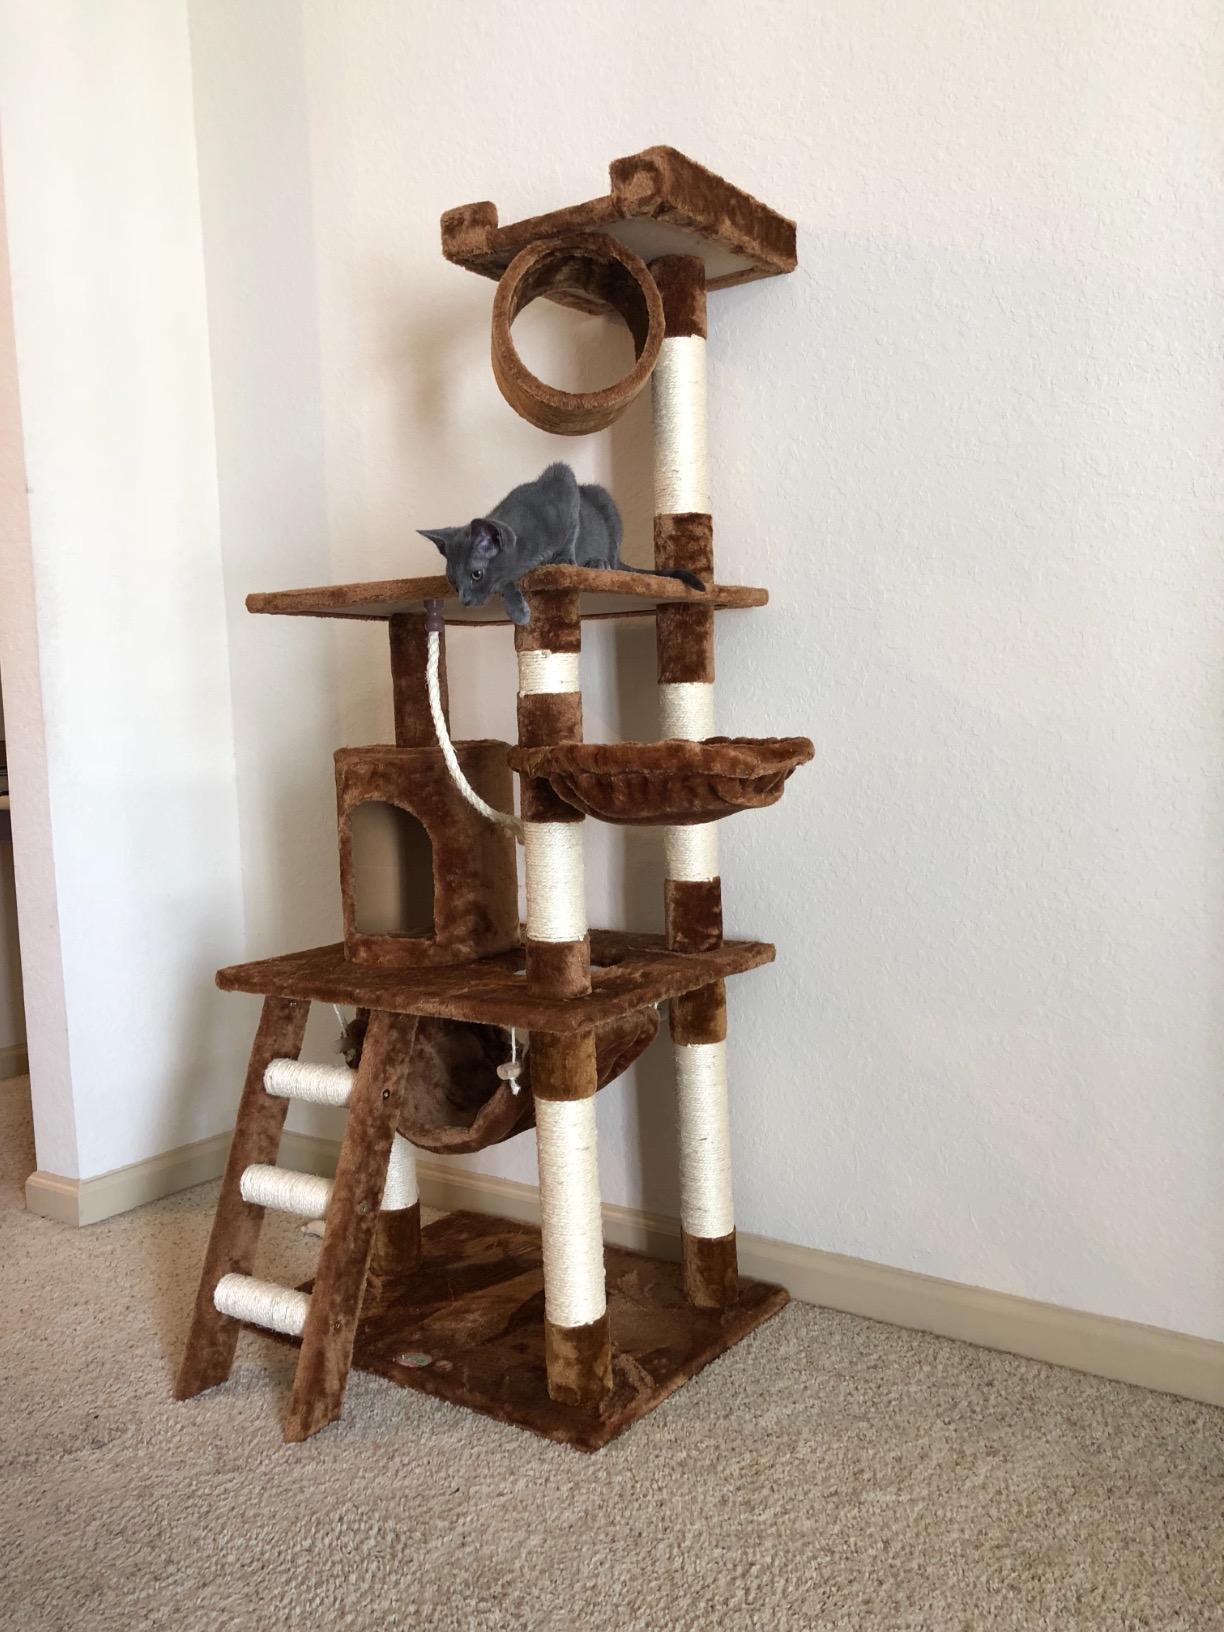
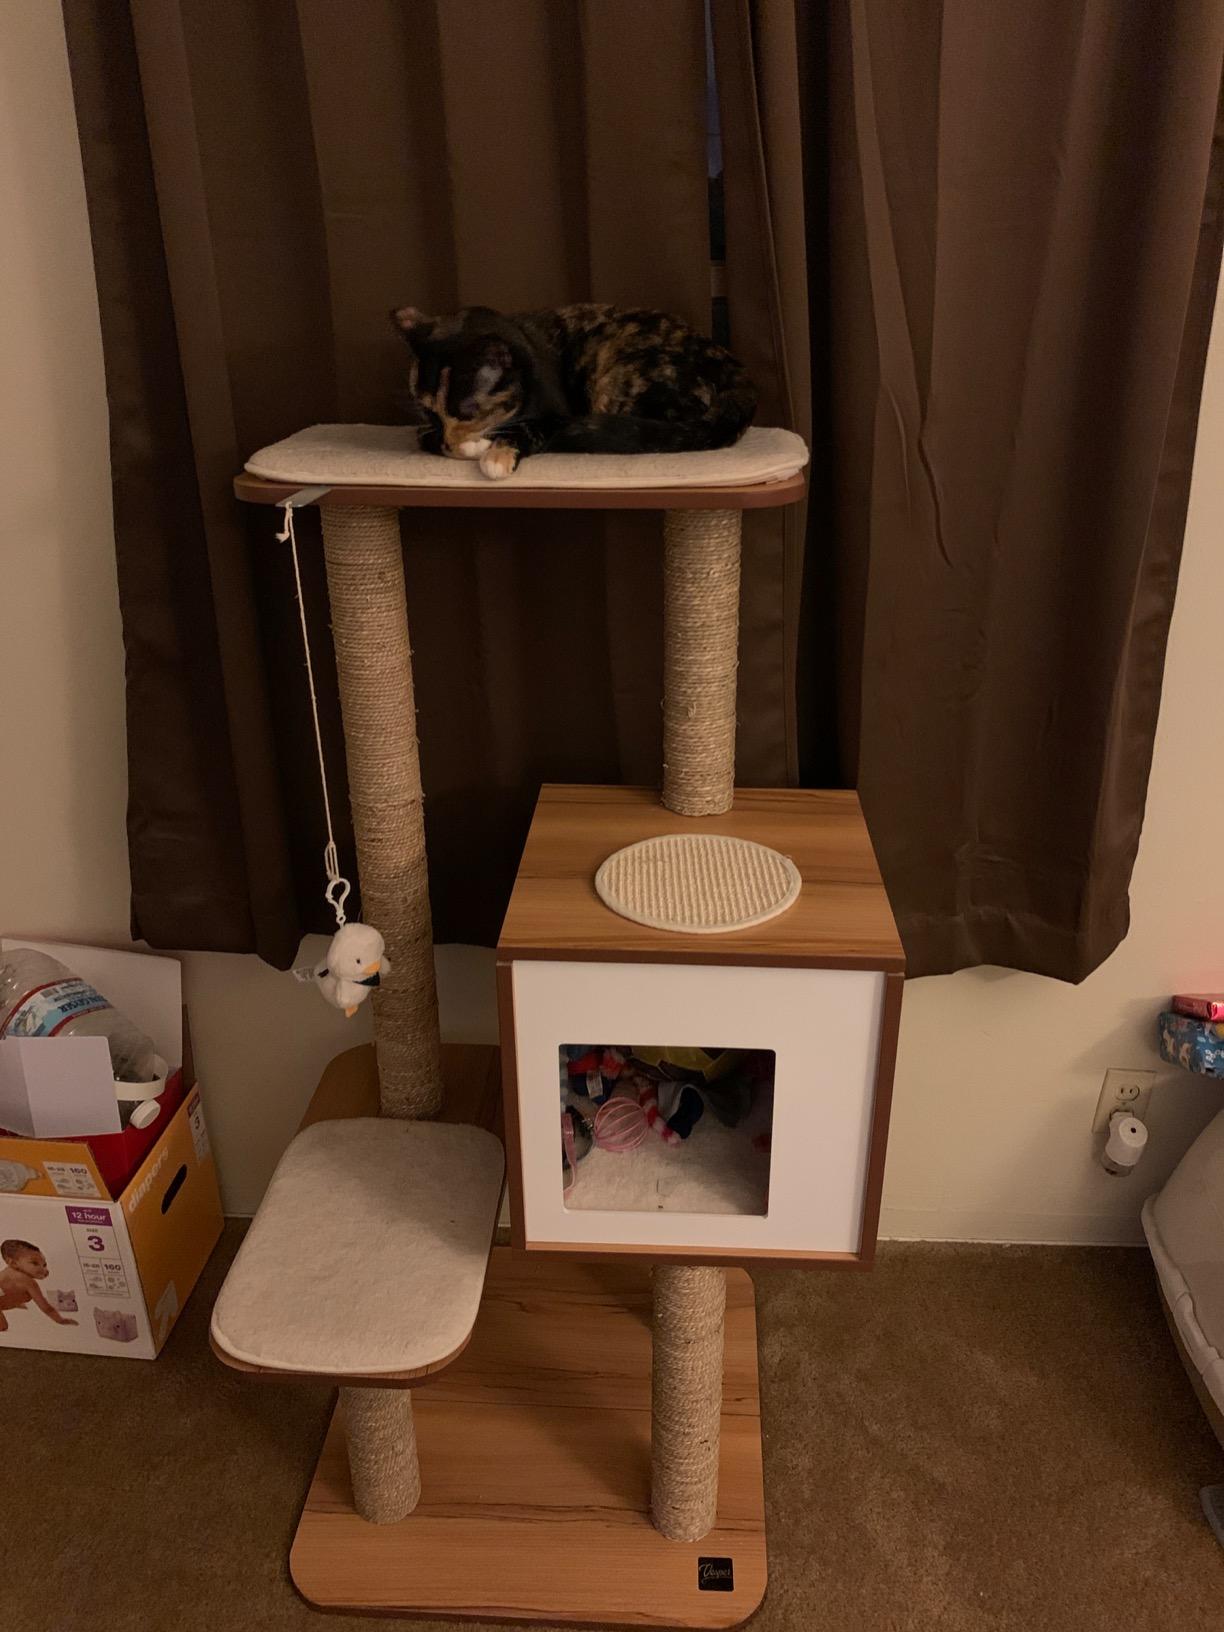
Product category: items_cat tree
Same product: no